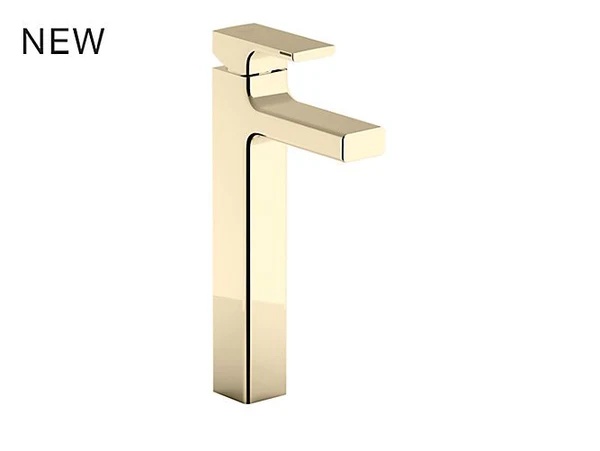
STRAYT-SL BASIN MIXER TALL W/PIPES - KOHLER PREMIUM -  ( FRENCH GOLD - PREMIUM - 0x15 mm - 0inchX0.6inch )
Elevate your bathroom with the STRAYT-SL Tall Basin Mixer in French Gold by Kohler Premium. Designed for both style and durability, its sleek tall profile and quality construction ensure reliable performance and a luxurious touch. The included pipes simplify installation, making it an ideal choice for modern washbasins. Experience refined elegance that enhances your daily routine.
Brand: KOHLER PREMIUM
Category: Hardware > Plumbing > Plumbing Fixtures > Faucets > Bathroom Sink Faucets